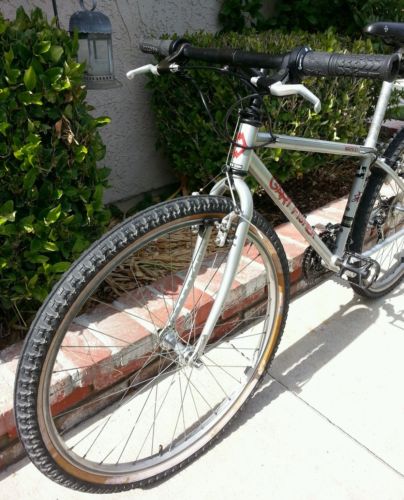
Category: bicycle